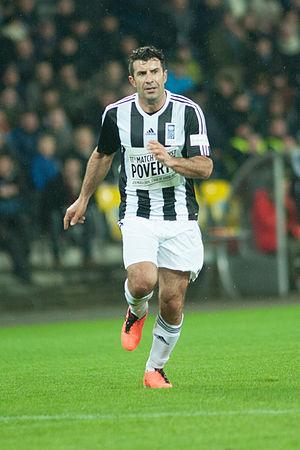
Football against poverty 2014 - Luis Figo